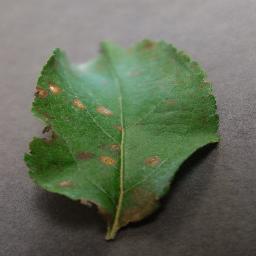
Label: Apple___Cedar_apple_rust